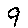
Label: 9